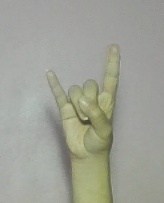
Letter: la